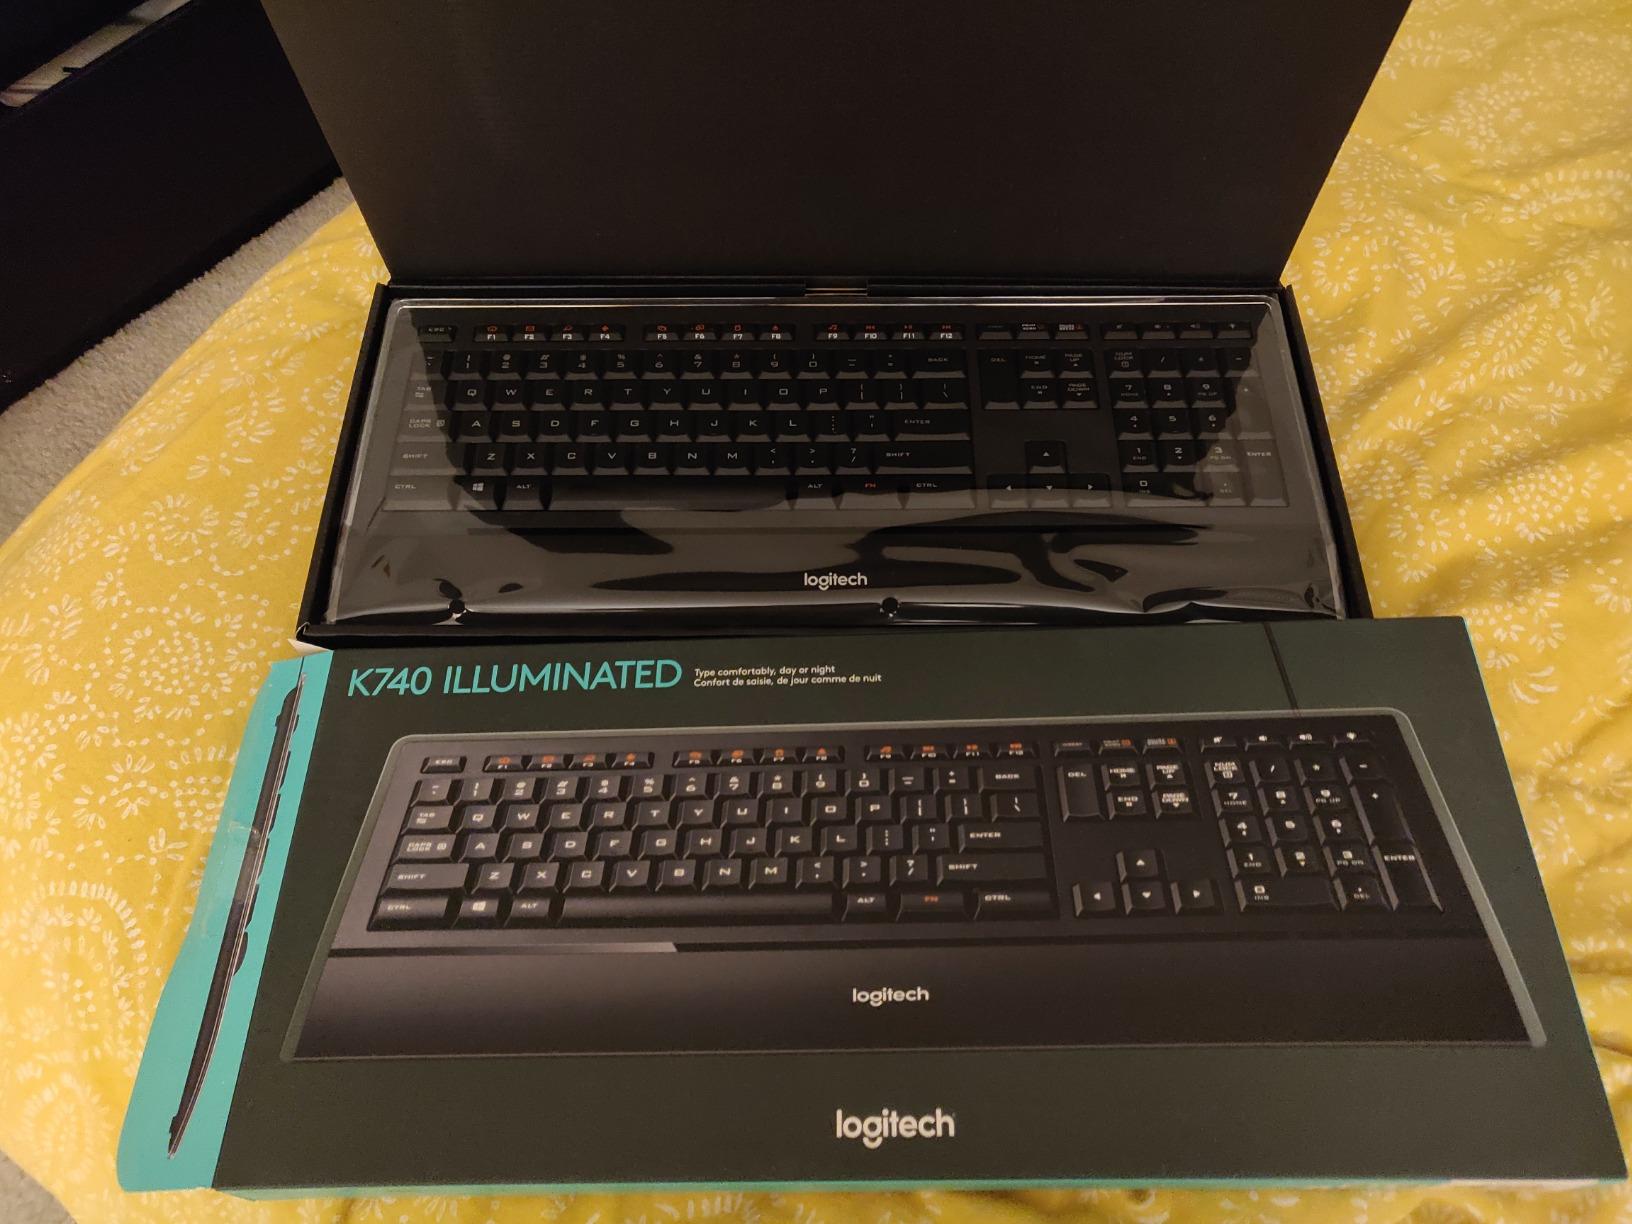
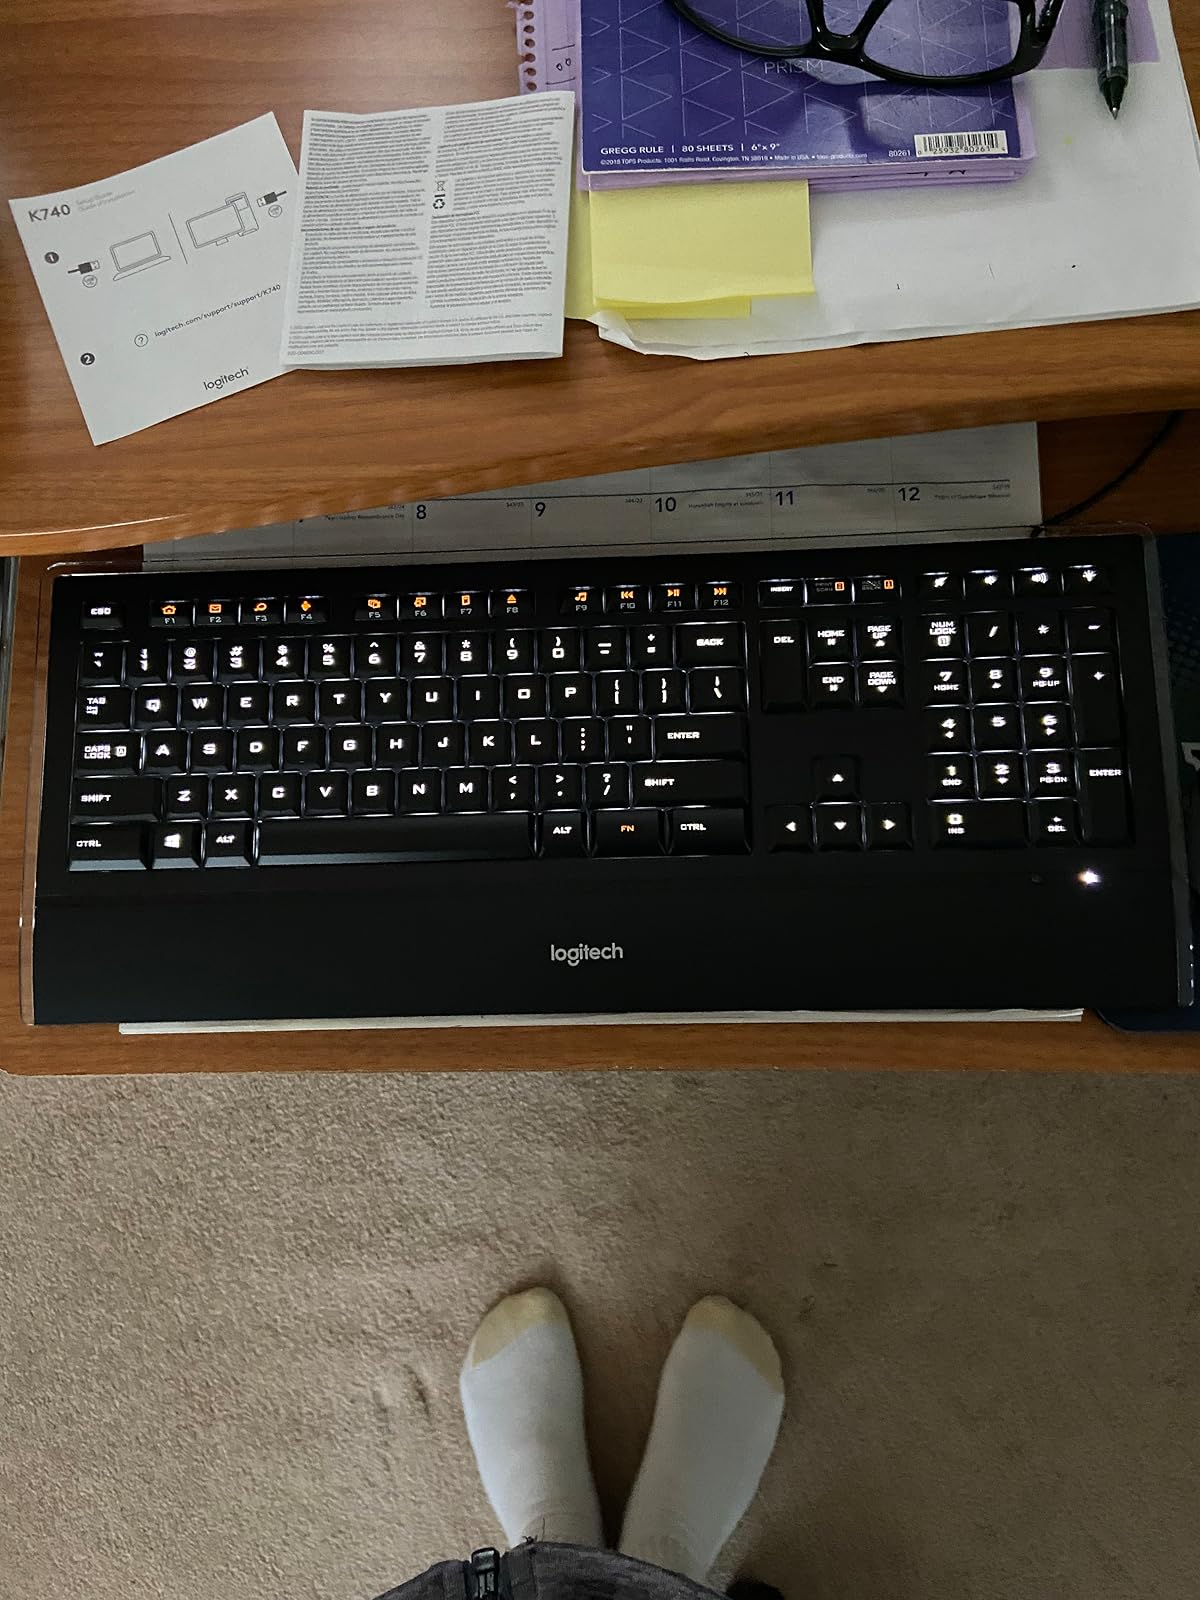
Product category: keyboard
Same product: yes